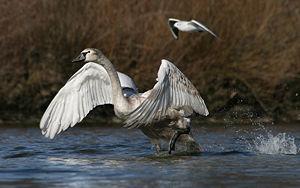
Description: Cygne tuberculé. Le Cygne tuberculé (Cygnus olor) est un anatidé commun d'Europe. Português: Descrição: Um cisne-branco (Cygnus olor), um membro comum da família Anatidae. Español: Descripción: El cisne mudo (Cygnus olor) es una especie de ave que pertenece a las aves del pato (Anatidae) al género de los cisnes (Cygnus) y la subfamilia de los gansos (Anserinae). El cisne mudo puede alcanzar la edad de 20 años."